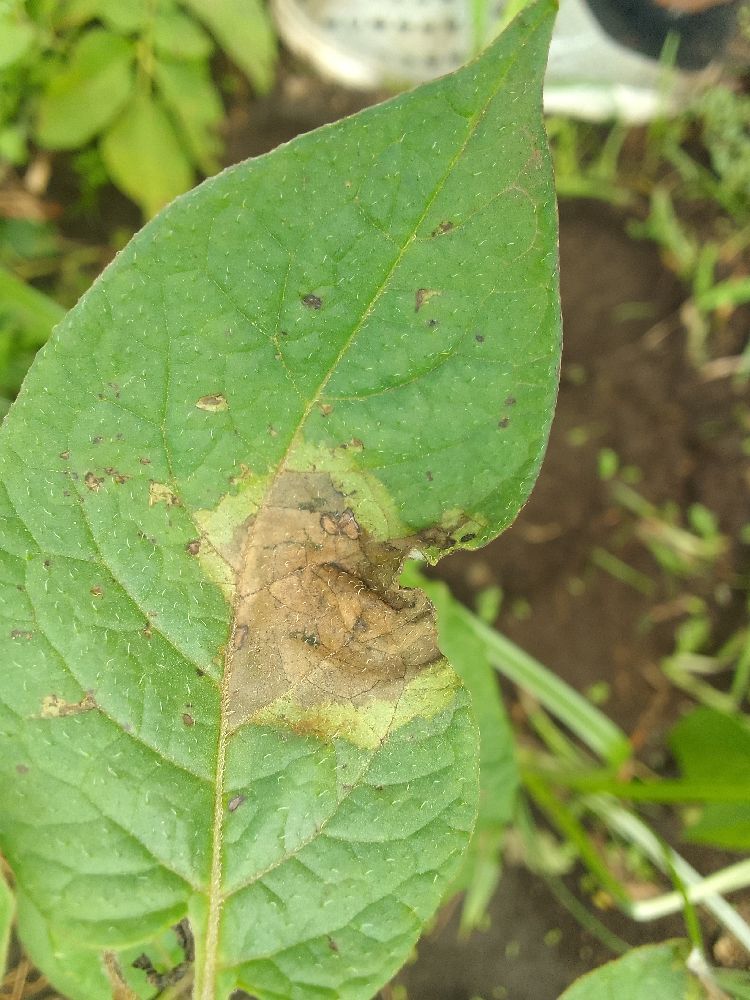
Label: Late blight